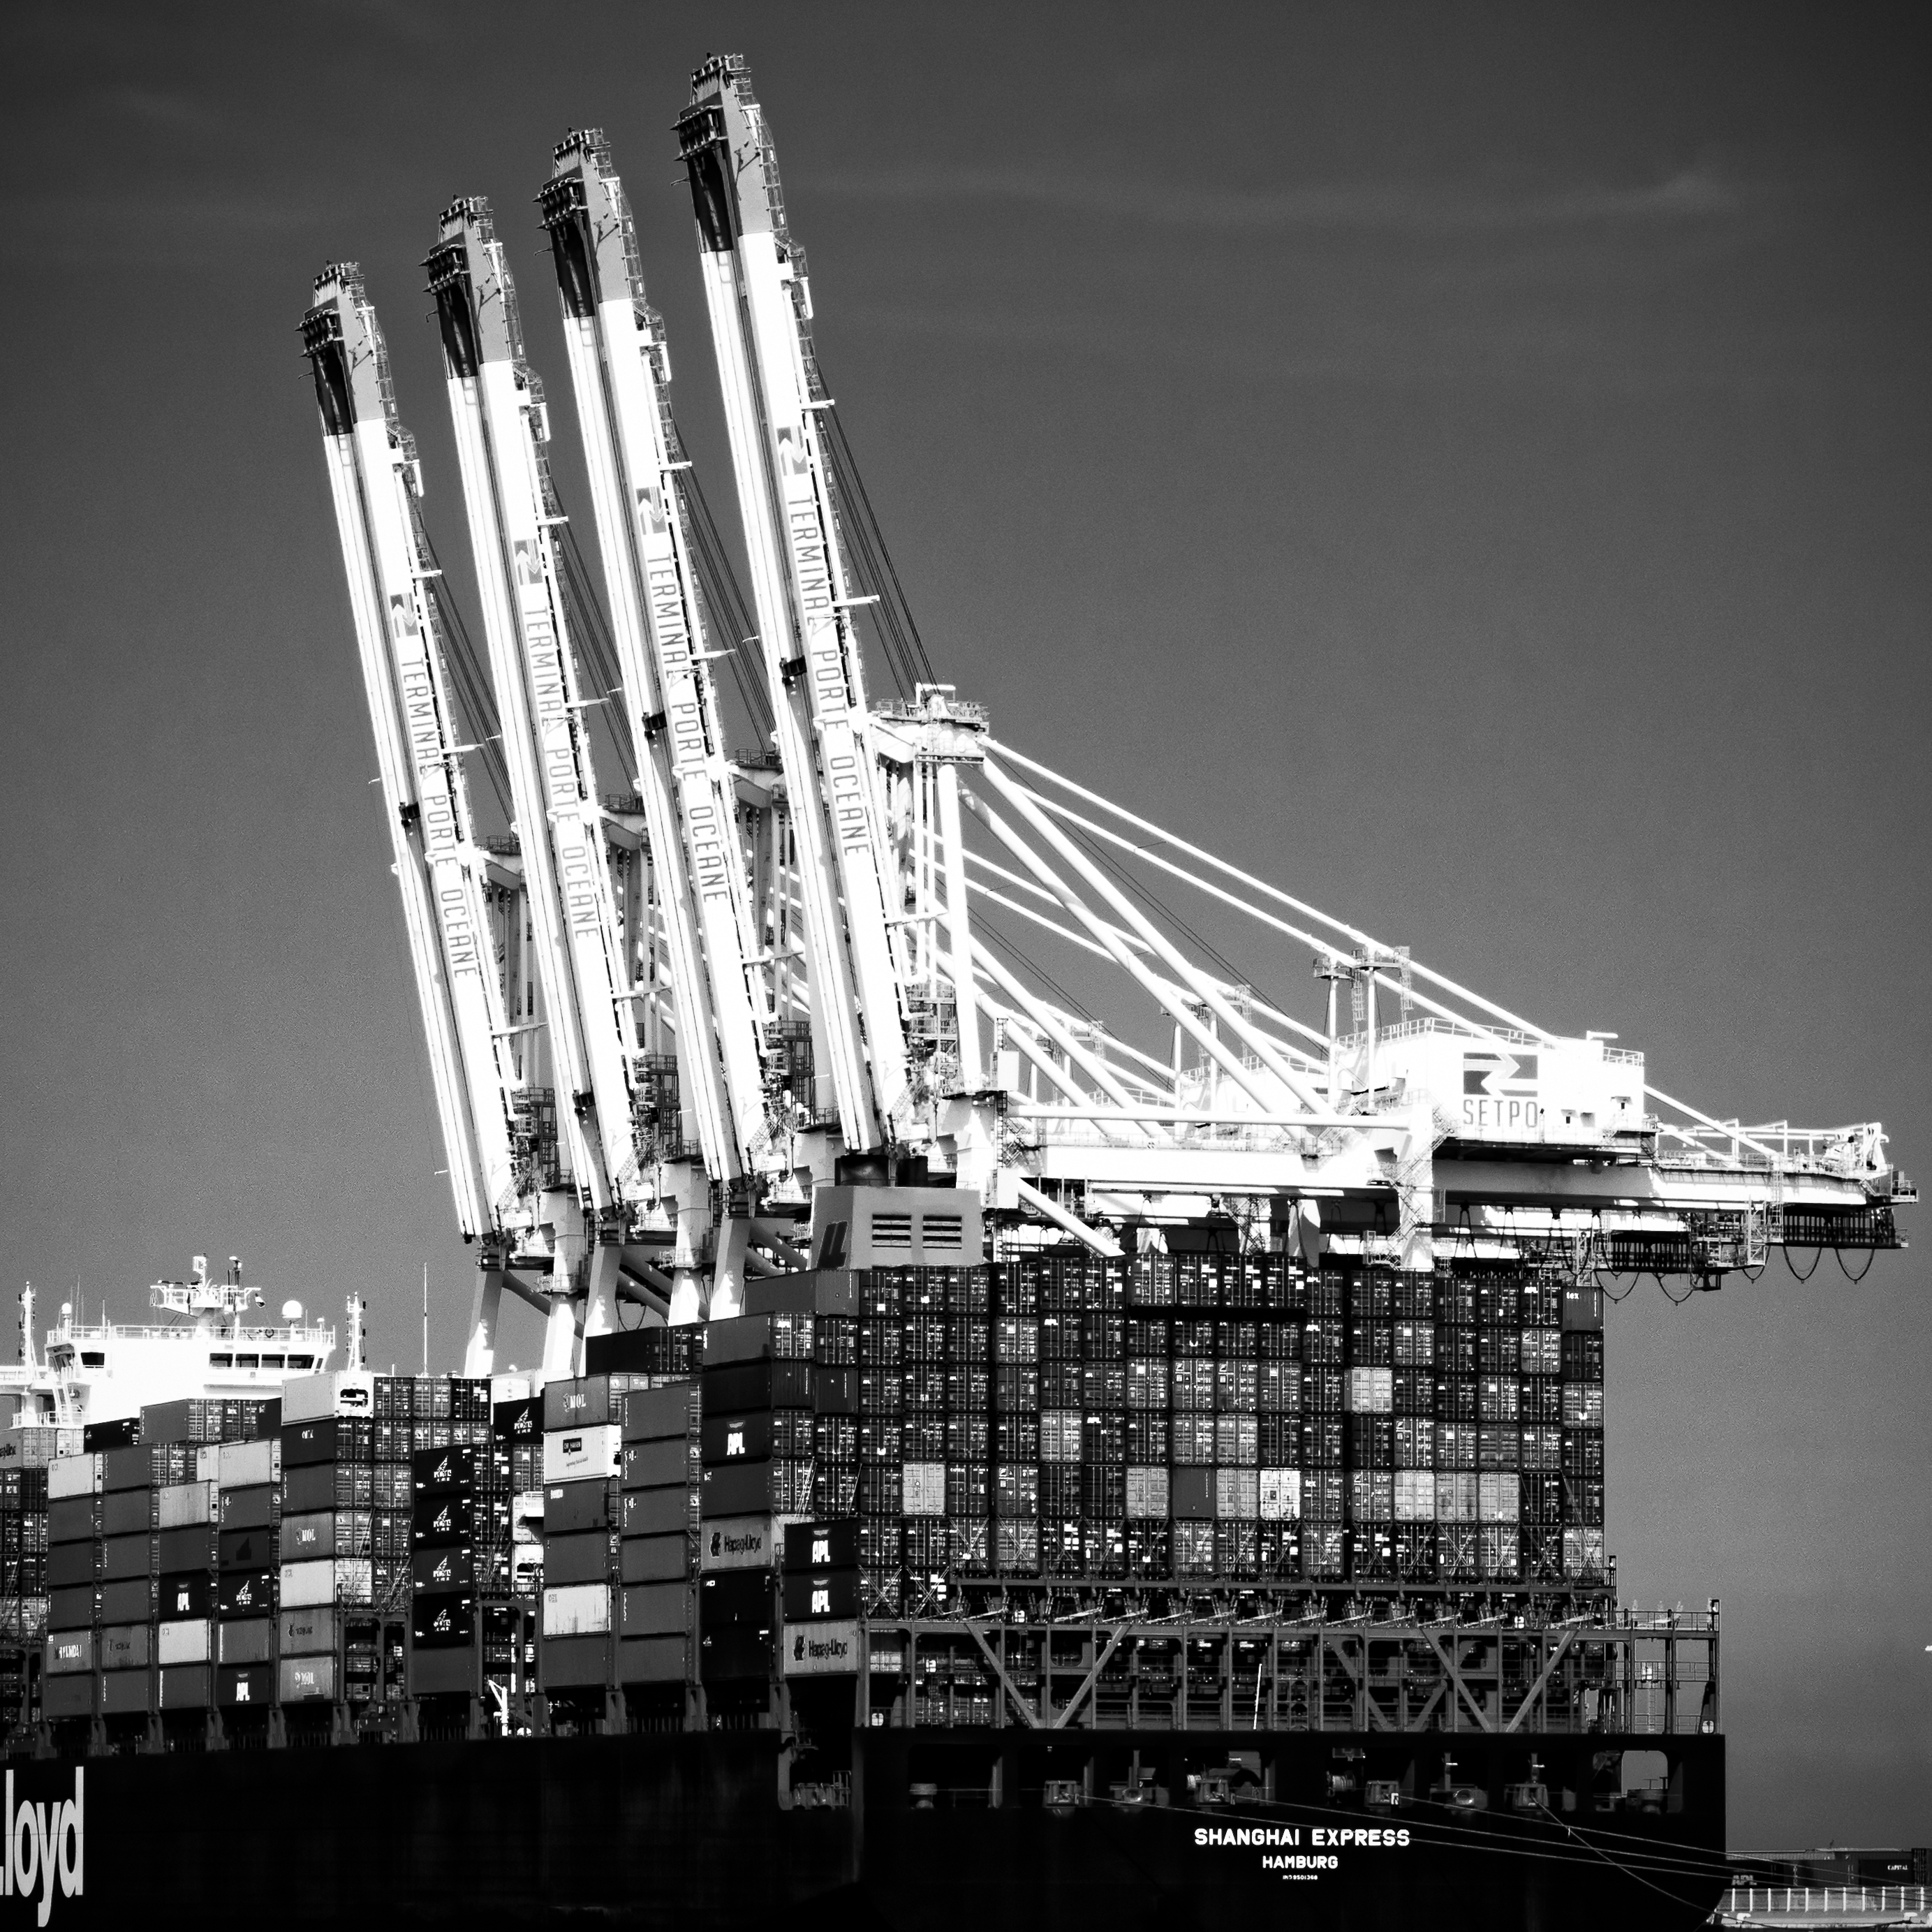
black and white, structure, skyline, night, city, skyscraper, cityscape, vehicle, landmark, monochrome, stadium, tower block, container, porte, bateaux, normandie, navire, noirblanc, metropolis, lehavre, monochrome photography